Makrellbekken (station)

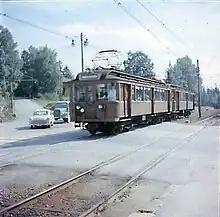
Train crossing Sørkedalsveien ahead of an Opel Kapitän in 1958

SK Njård opened its indoor arena Njårdhallen in 1960. At the time it was the largest indoor arena in the Nordic Countries. Throughout the 1960s and 1970s it remained a major concert venue for Oslo. Thereafter it became too small for larger events. Extra trains were in the period common in conjunction with sports- and music events in the hall.